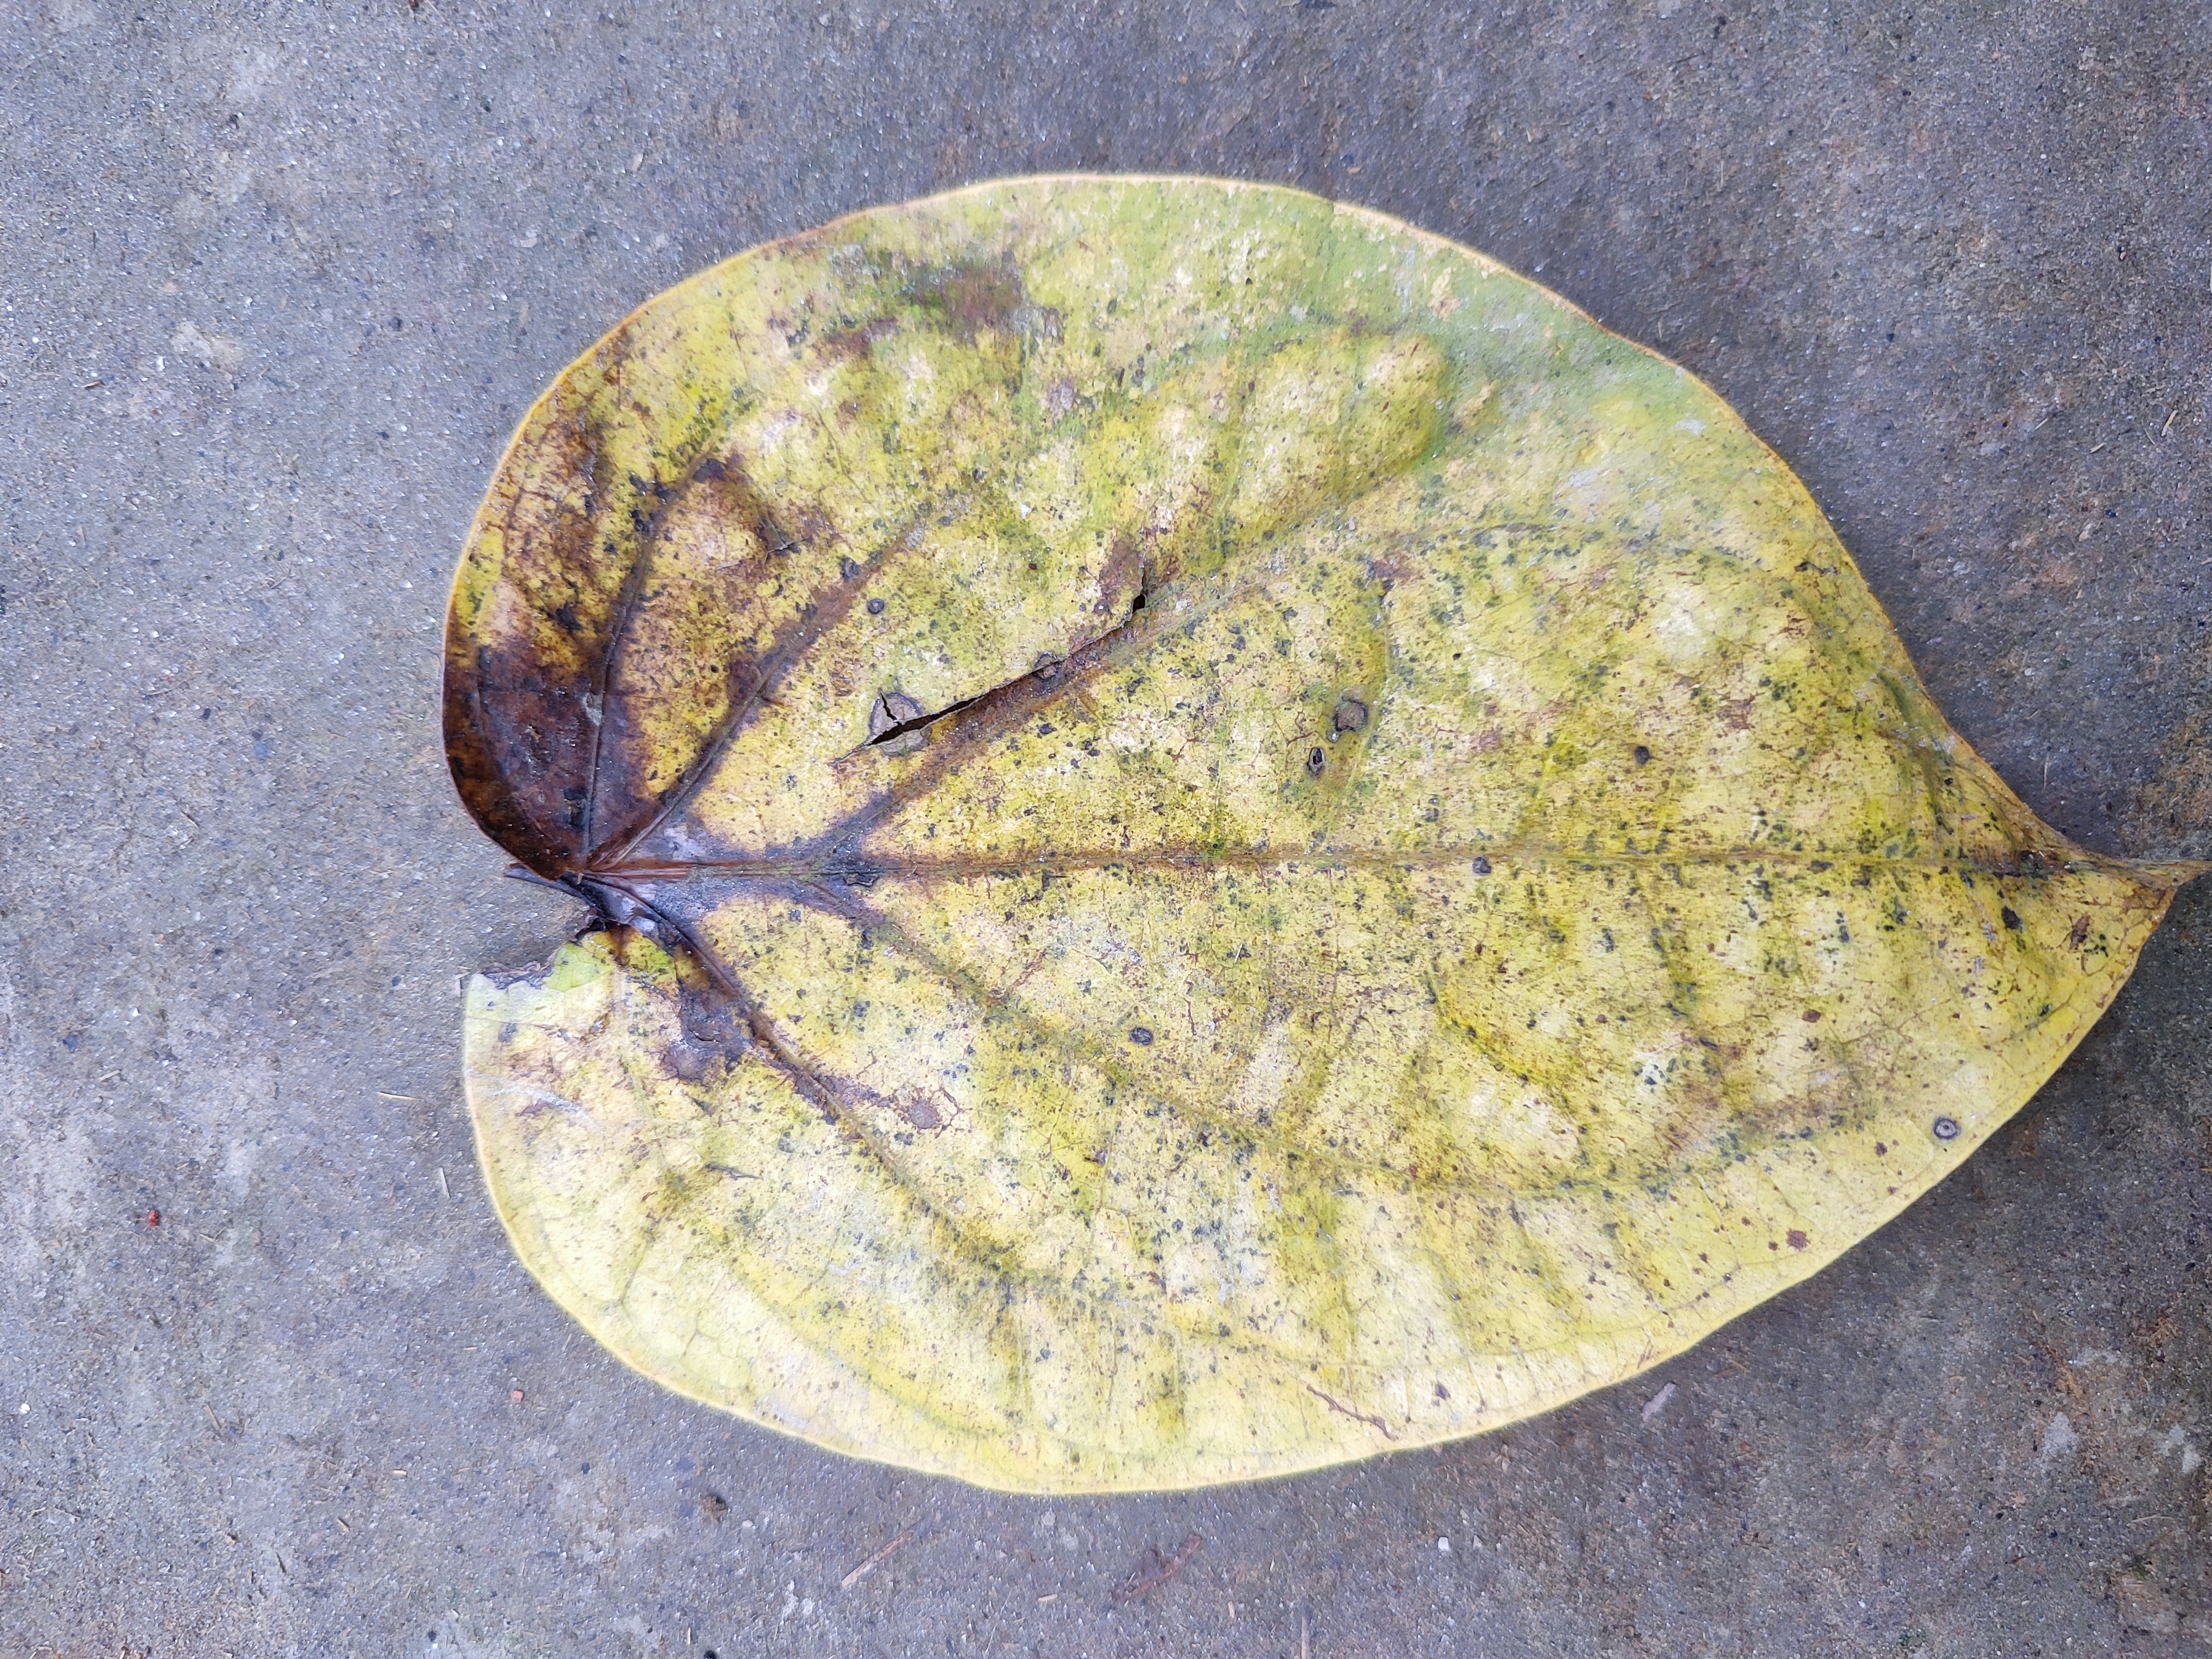
Label: Dried_Leaf